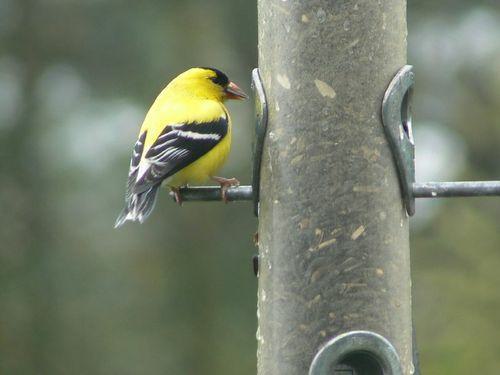
A photo of a american goldfinch